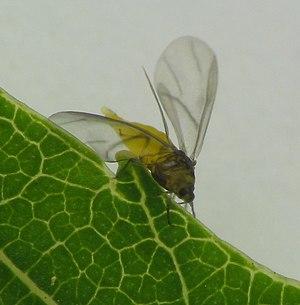
Phylloxeridae est une petite famille d'hémiptères parasites des plantes étroitement apparentés aux pucerons avec seulement 75 espèces décrites. Ce groupe comprend deux sous-familles et 11 genres dont un est fossile. Le type de genre est Phylloxera. Les espèces de Phylloxeridae sont généralement appelées Phylloxerans ou Phylloxerids.